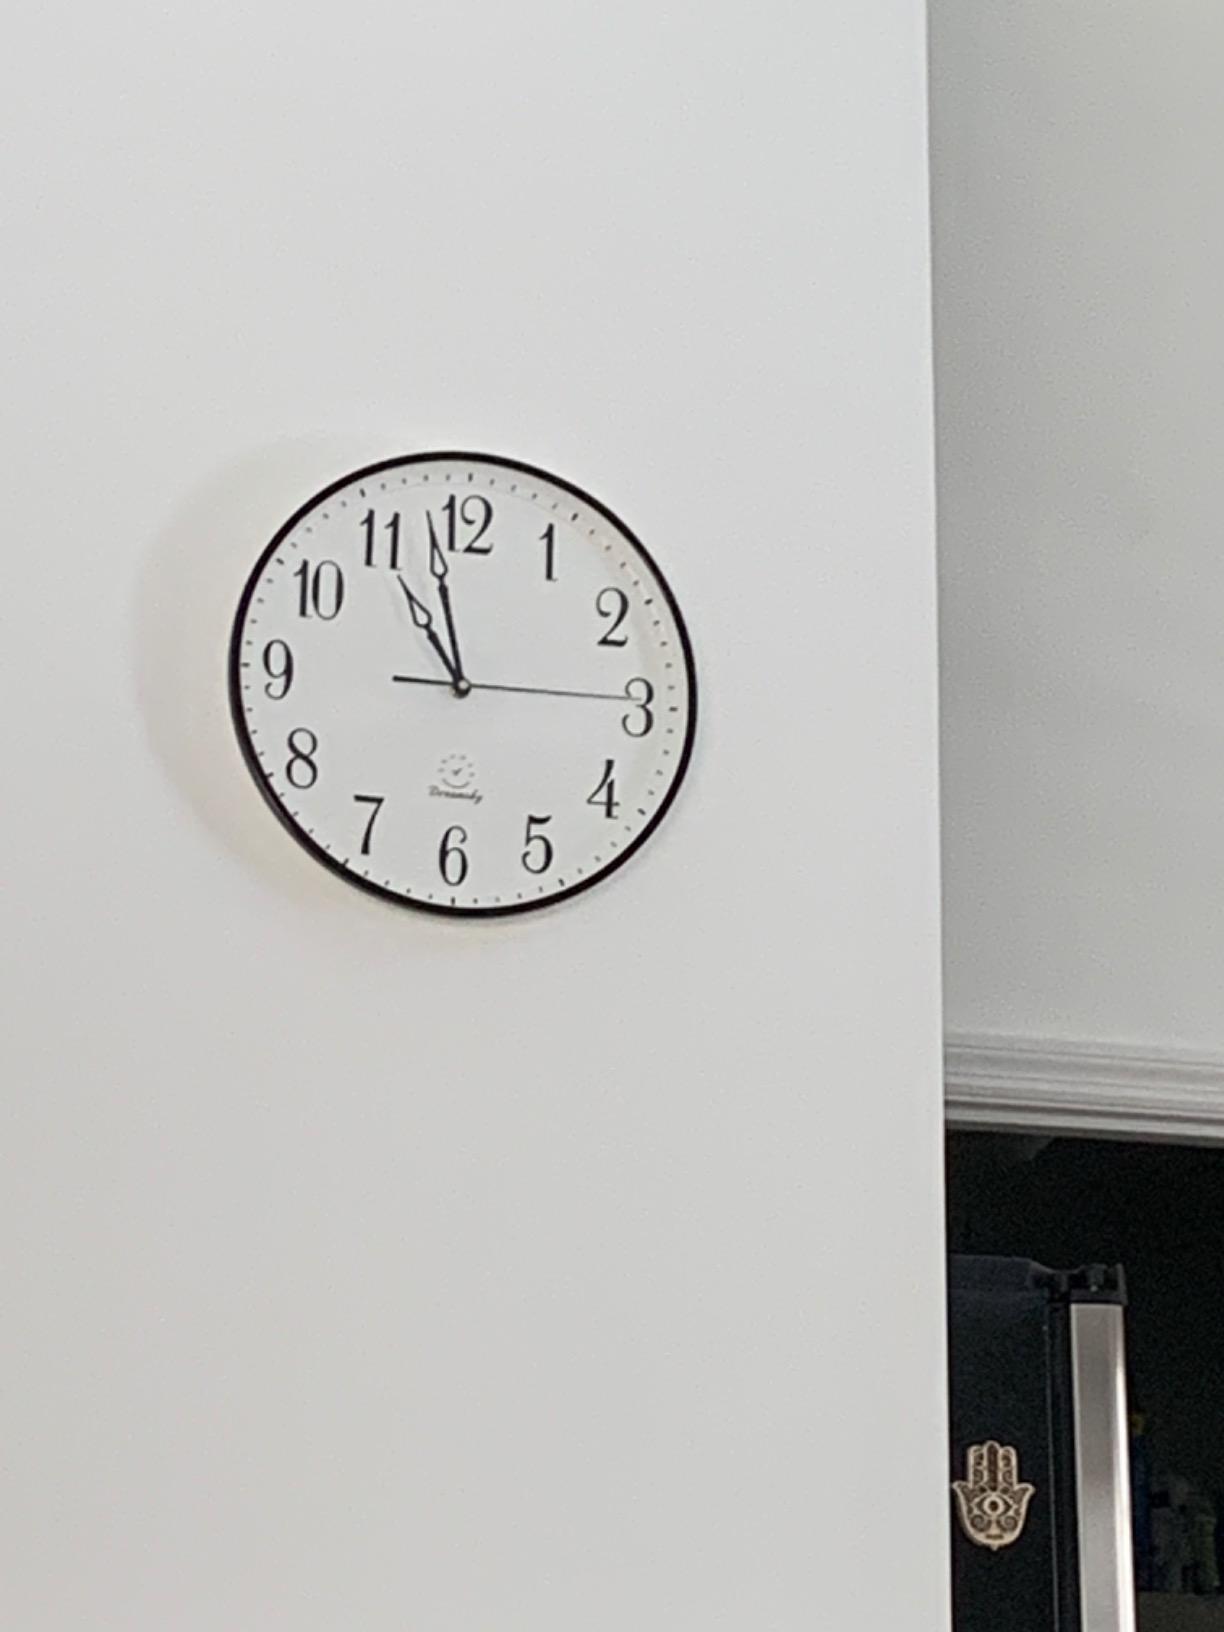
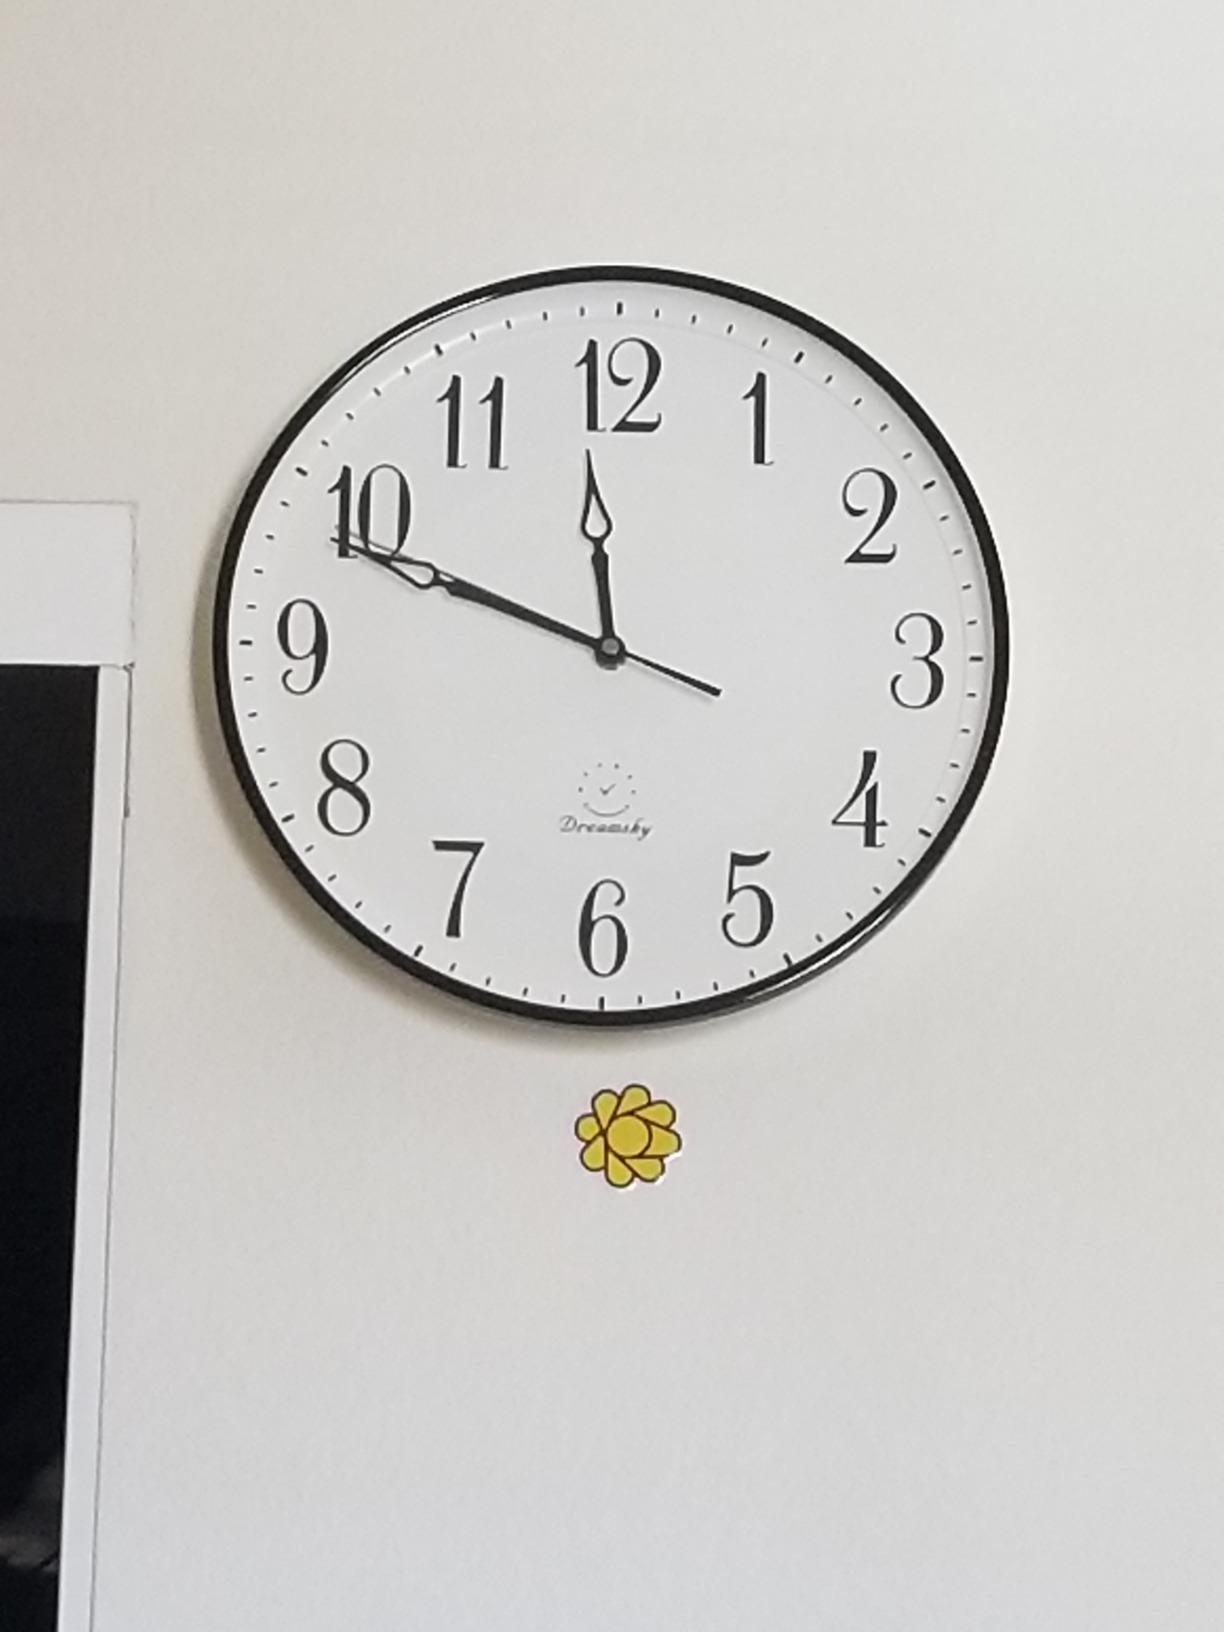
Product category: clock
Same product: yes